Palace of the Fans

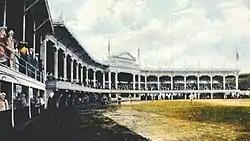
Main grandstand at Palace of the Fans

On May 28, 1900, the southwest grandstand of League Park, the home of the Reds since their days in the American Association, burned to the ground. The Reds were forced to spend most of May and June on the road while League Park was reconfigured to move the diamond back to its old location in the southeast corner.